Rhoda Morgenstern

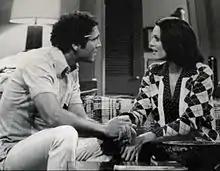
Joe and Rhoda

In "Rhoda", Rhoda Morgenstern moved back to New York City, where she met ruggedly handsome Joe Gerard (David Groh) and married him soon afterward. The couple moved into the same building occupied by Rhoda's sister, Brenda, and for the first two years of the show, Rhoda worked in her own small window dressing company while Joe pursued his career as a building contractor. Brenda, a single, insecure, self-conscious bank teller, often turned to Rhoda for advice (especially about her love life), and Rhoda's parents Ida and Martin were seen frequently.